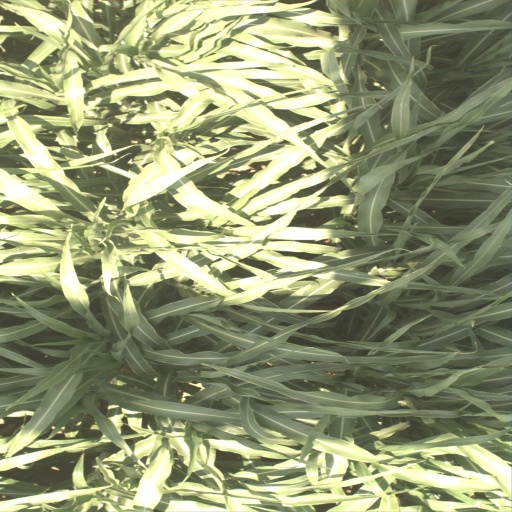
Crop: sorghum